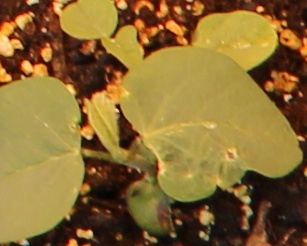
Label: Soybean